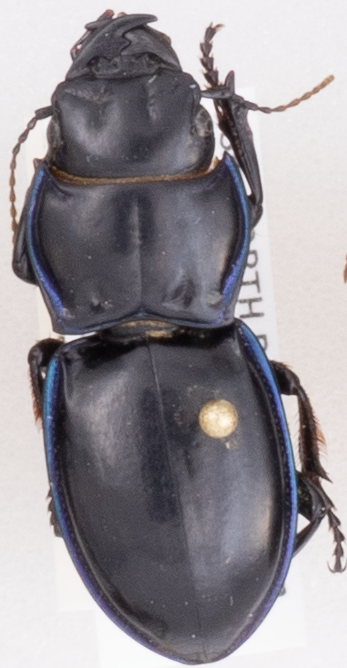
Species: Pasimachus elongatus
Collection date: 2020-07-21
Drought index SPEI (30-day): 0.26
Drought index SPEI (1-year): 0.288
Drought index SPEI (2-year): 1.22